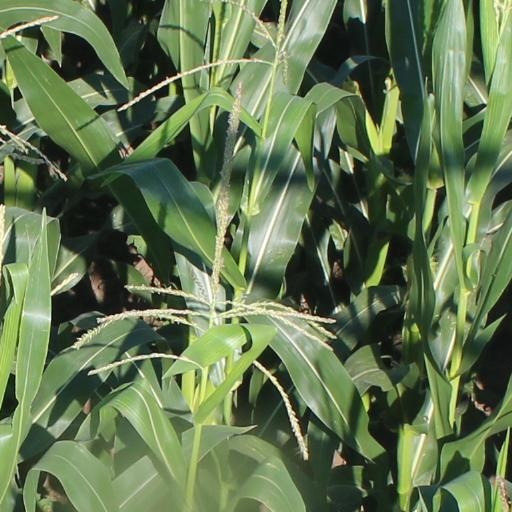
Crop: maize; corn